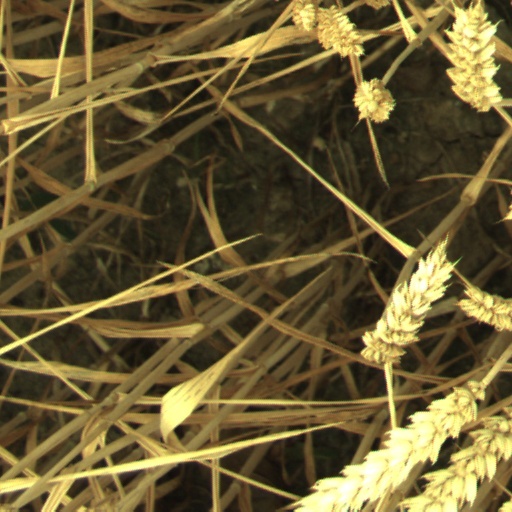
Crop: wheat